Nick Plott

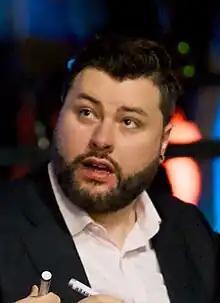
Plott at ESL StarCraft Masters 2023 Winter

Nicolas Plott (born August 11, 1984), known by his alias Tasteless, is an American esports commentator. He moved to Seoul, Korea in 2007 to give commentary to esports competitions. He has provided commentary for multiple "Starcraft" and "Starcraft 2" tournaments. Together with Dan "Artosis" Stemkoski, he has provided commentary for Global "StarCraft II" League, and currently provides commentary for SOOP StarLeague games.